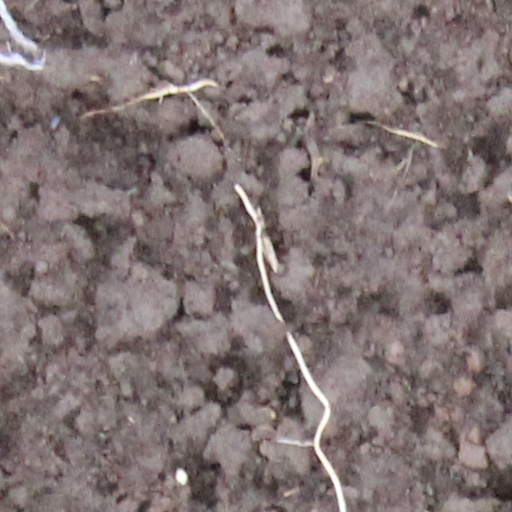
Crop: wheat